Édouard Brasey

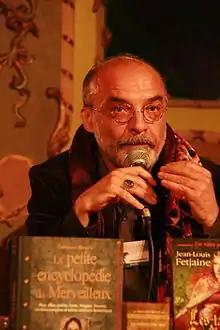
Édouard Brasey at Imaginales 2008.

In 1995, the writer specialised in the domain of legends, notably following an apprenticeship with the story-teller Henri Gougaud. Between 2005 and 2012 he wrote a collection of fables, "Le Cabinet Fantastique", as well as collections of fantasy, French fiction, esoteric writings, essays and illustrated books at Éditions Le Pré aux Clercs. He authored numerous publications in this domain.